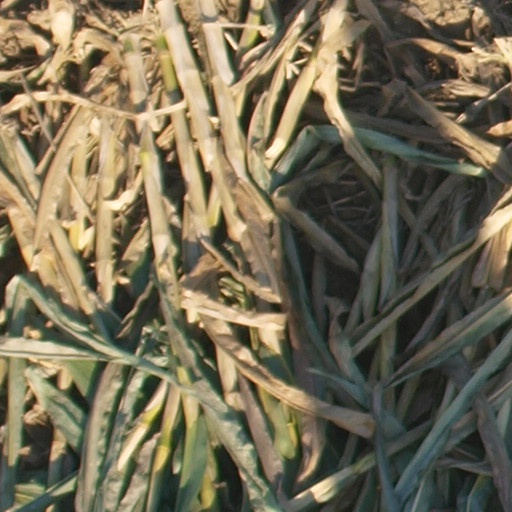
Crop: maize; corn